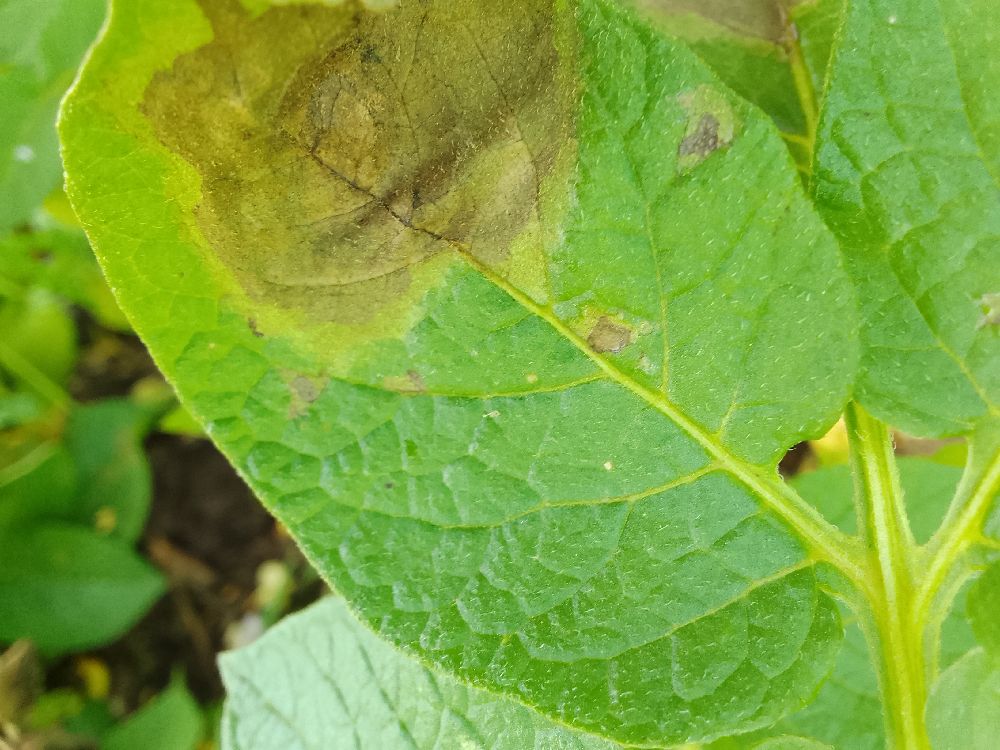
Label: Late blight